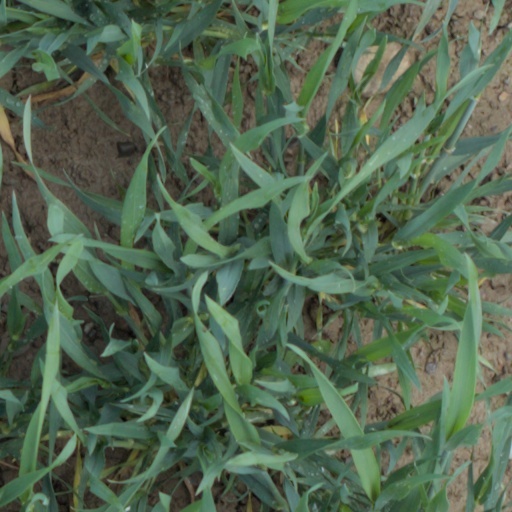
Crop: wheat